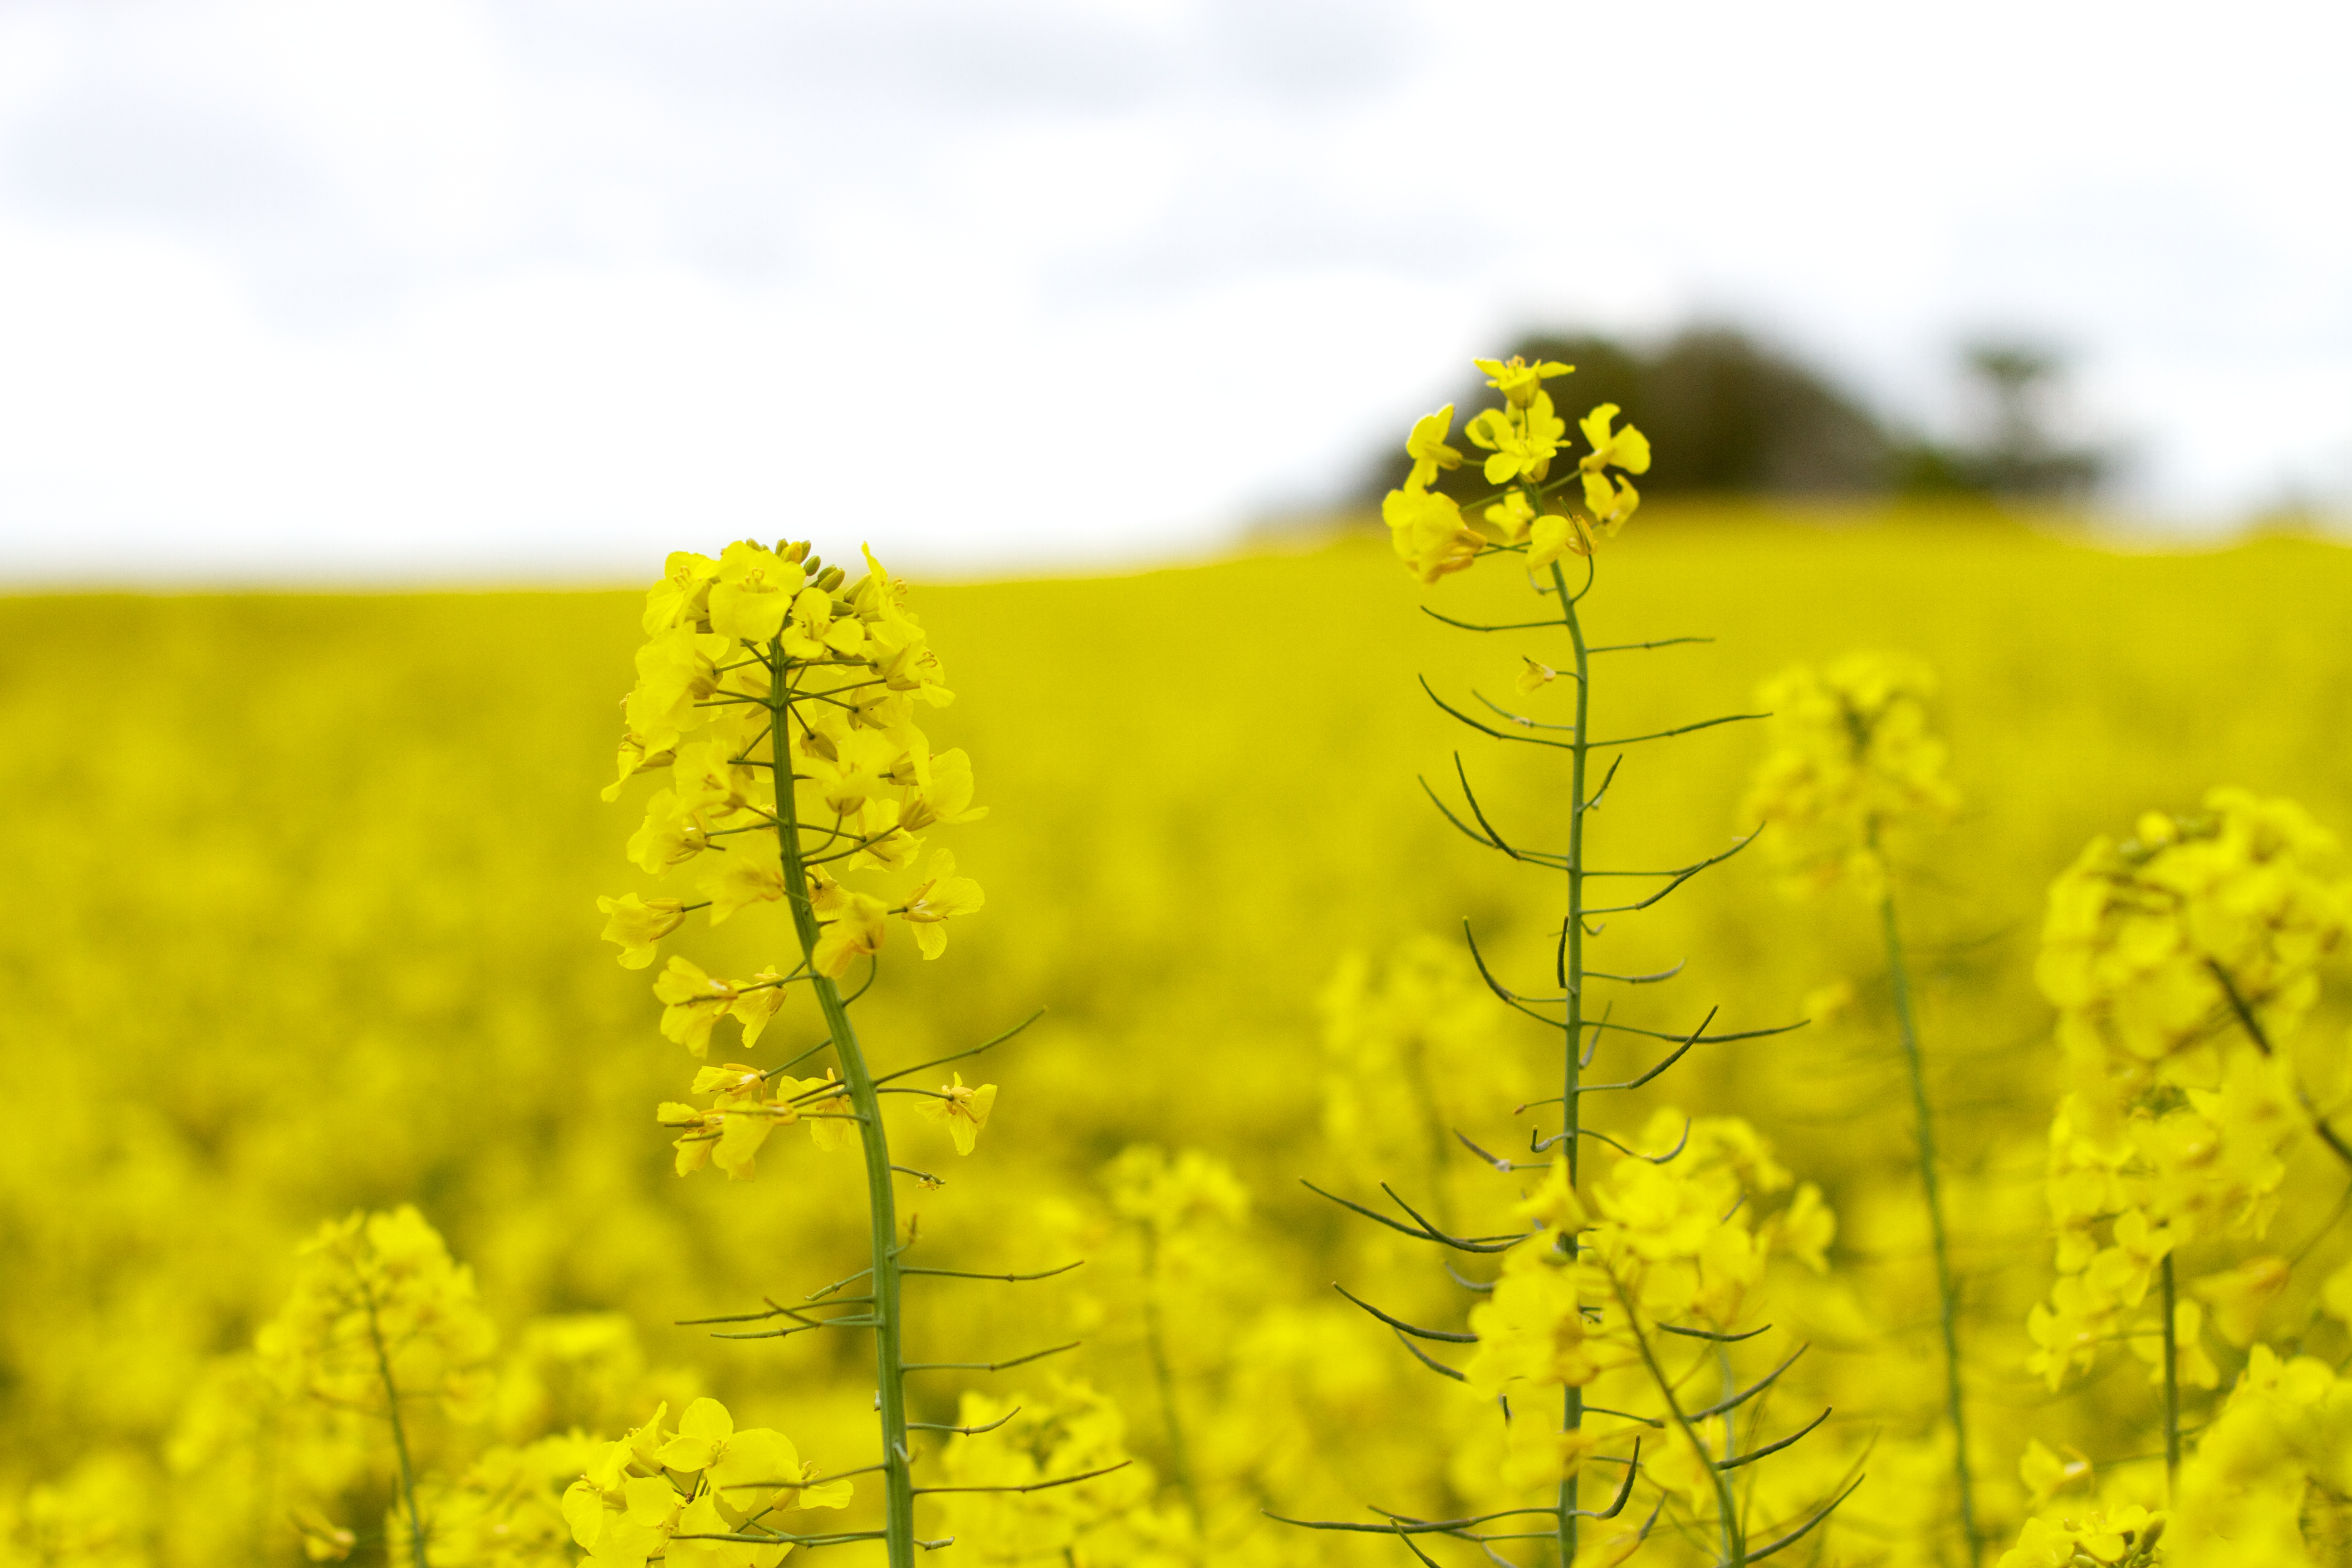
plant, field, meadow, prairie, flower, food, produce, vegetable, crop, yellow, agriculture, rapeseed, canola, mustard, brassica, flowering plant, grass family, land plant, mustard plant, mustard and cabbage family, brassica rapa